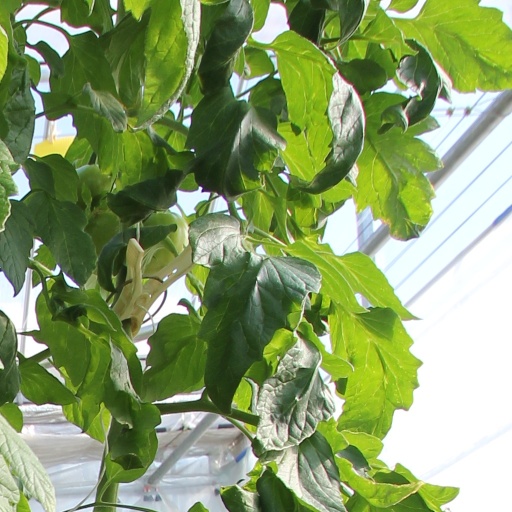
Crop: tomato